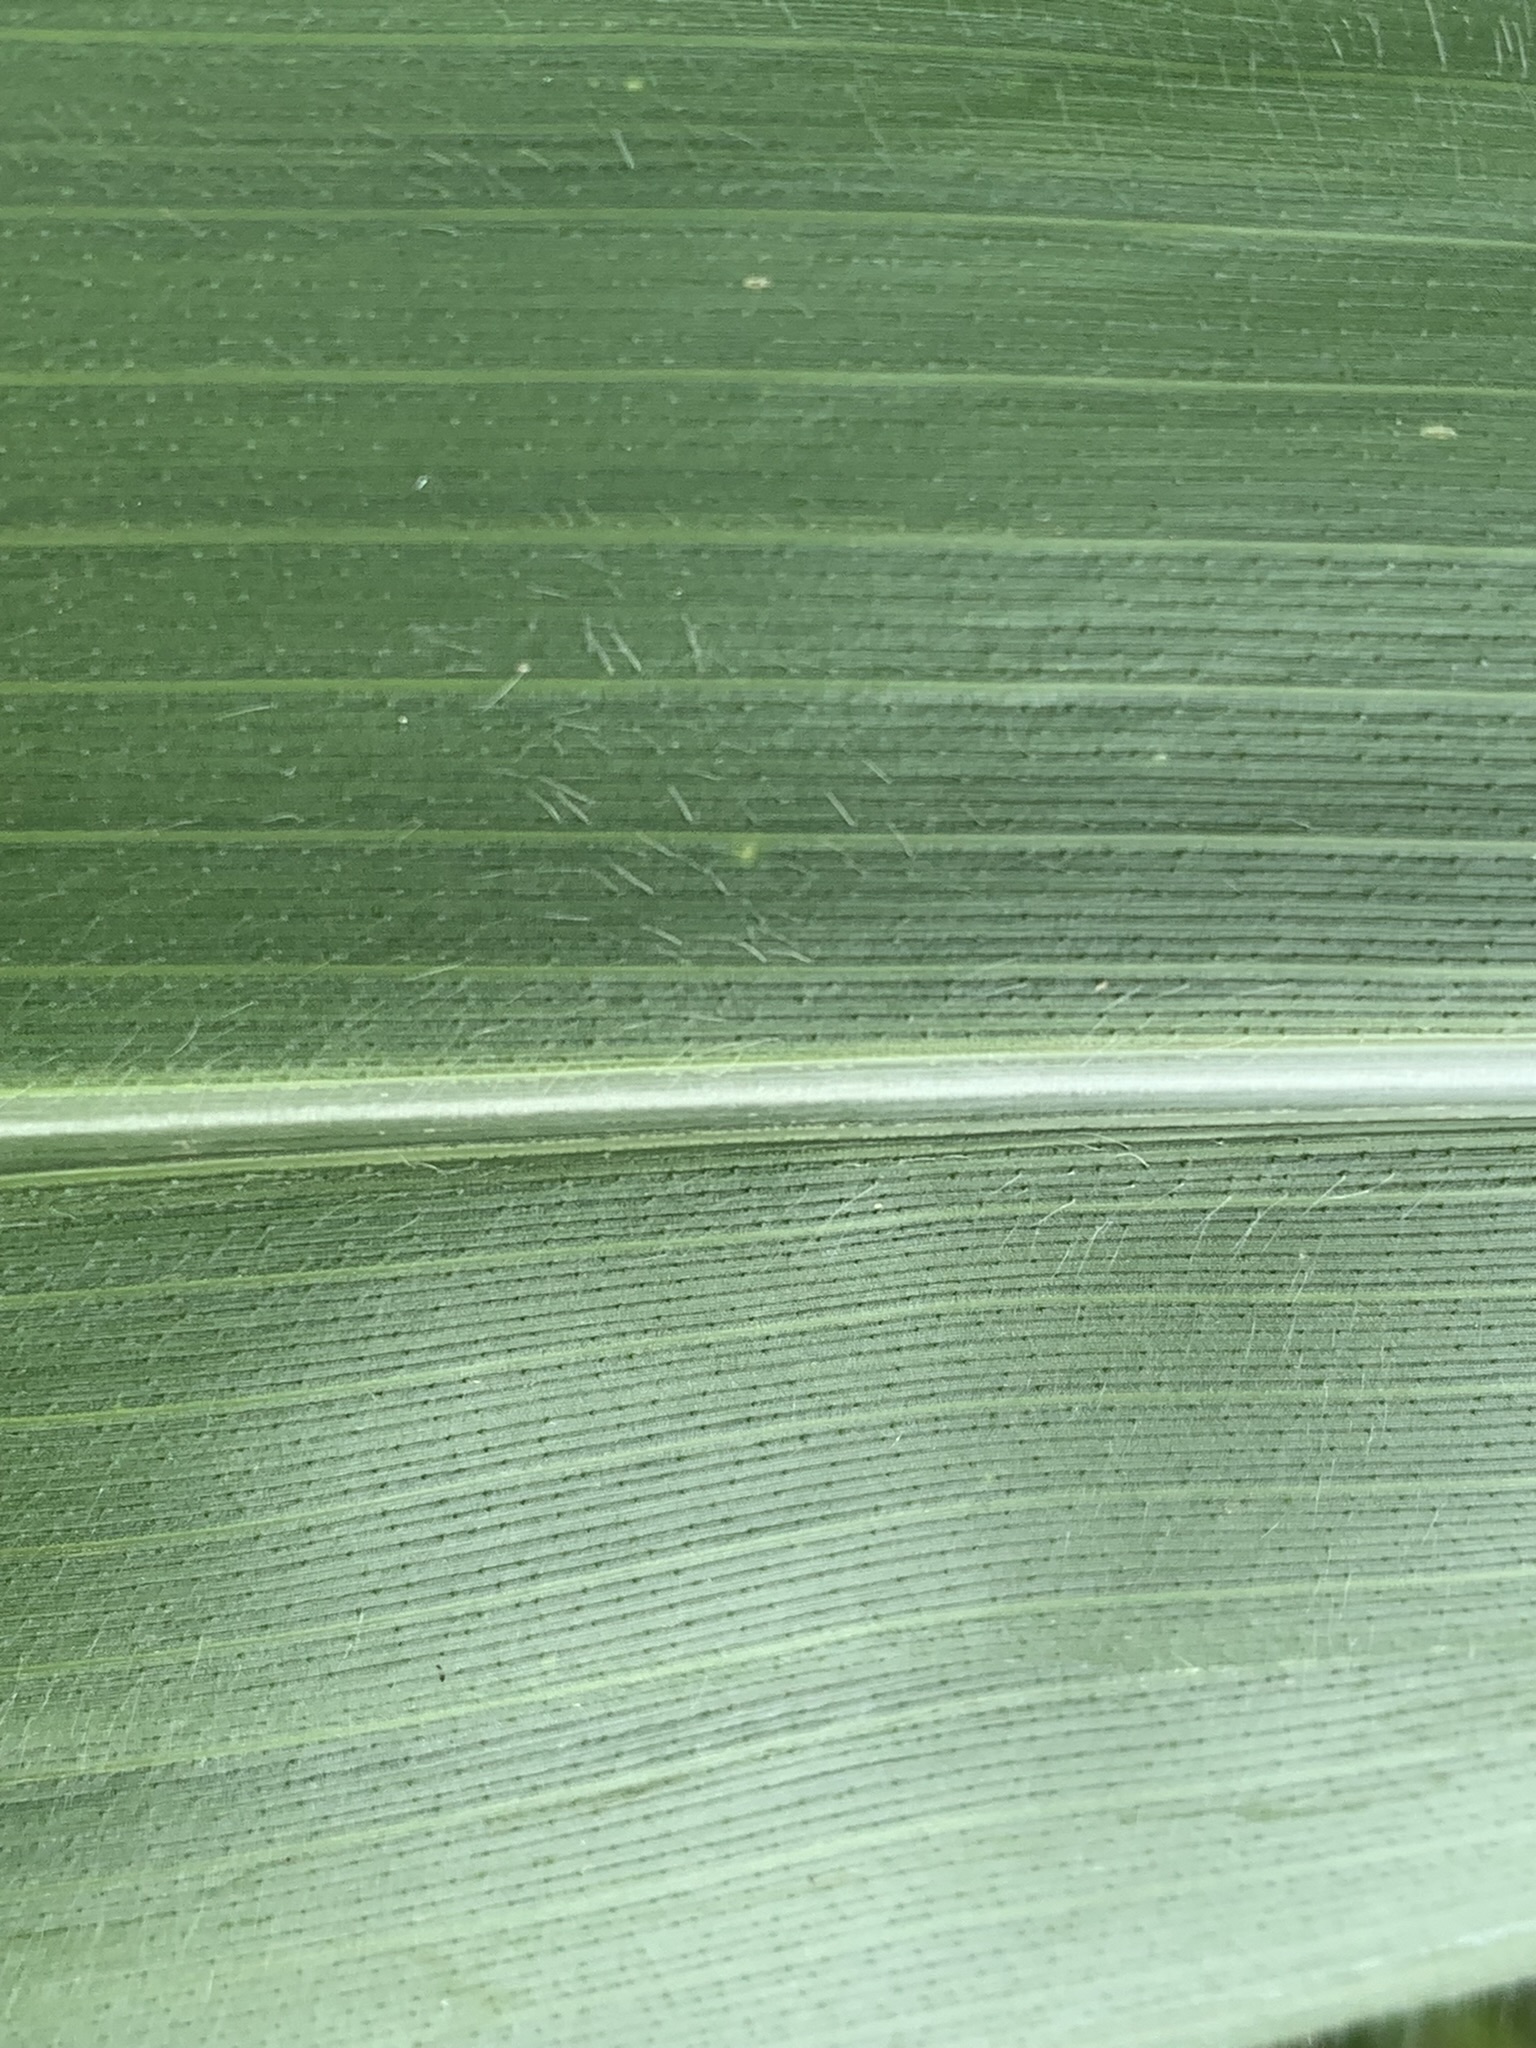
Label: Healthy